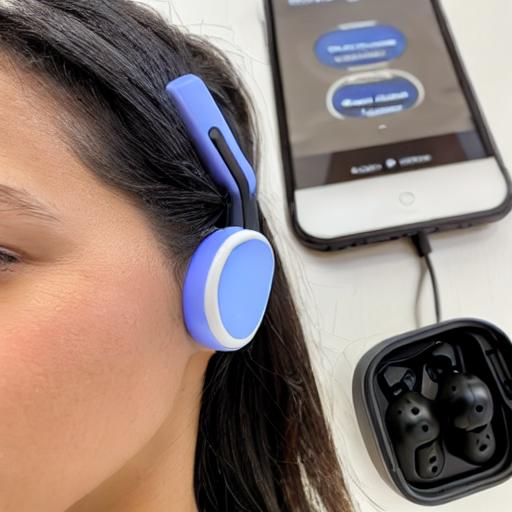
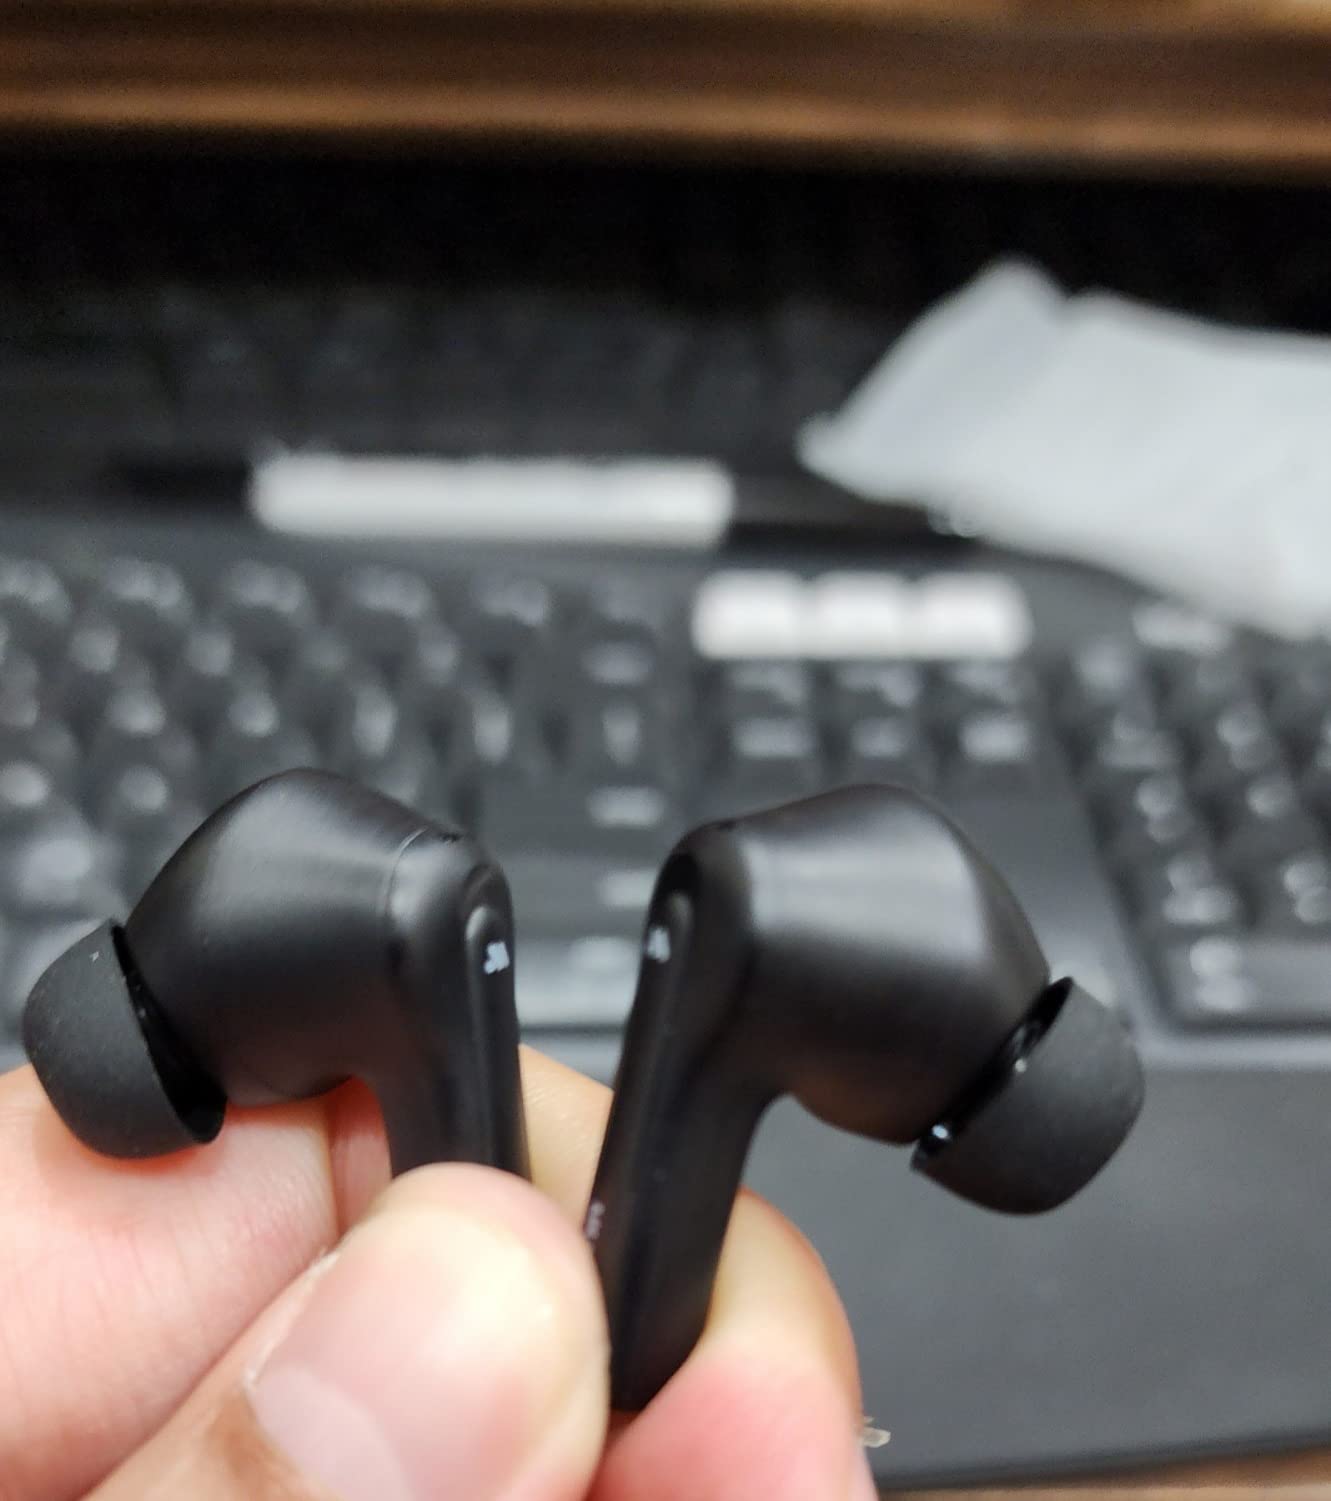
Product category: earbuds
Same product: no